Oswald Leroy

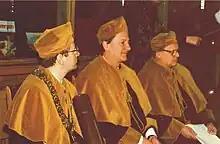
Oswald Leroy Doctor Honoris Causa University Gdansk 1991. From middle to right: Oswald Leroy, Antoni Sliwiski (University of Gdansk)

In 1991 Leroy was awarded an honorary doctorate from the University of Gdansk, for his contributions to theoretical acousto-optics and to celebrate a collaboration with the team of at the Institute of Physics of the University of Gdansk. In 2001 he has received the ‘Médaille étrangère’ of the French Acoustical Society.